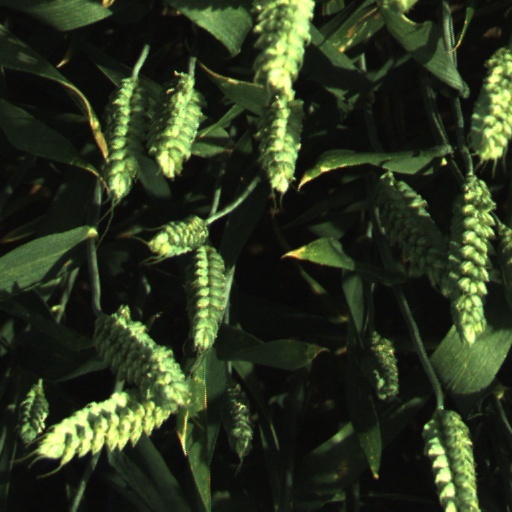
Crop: wheat